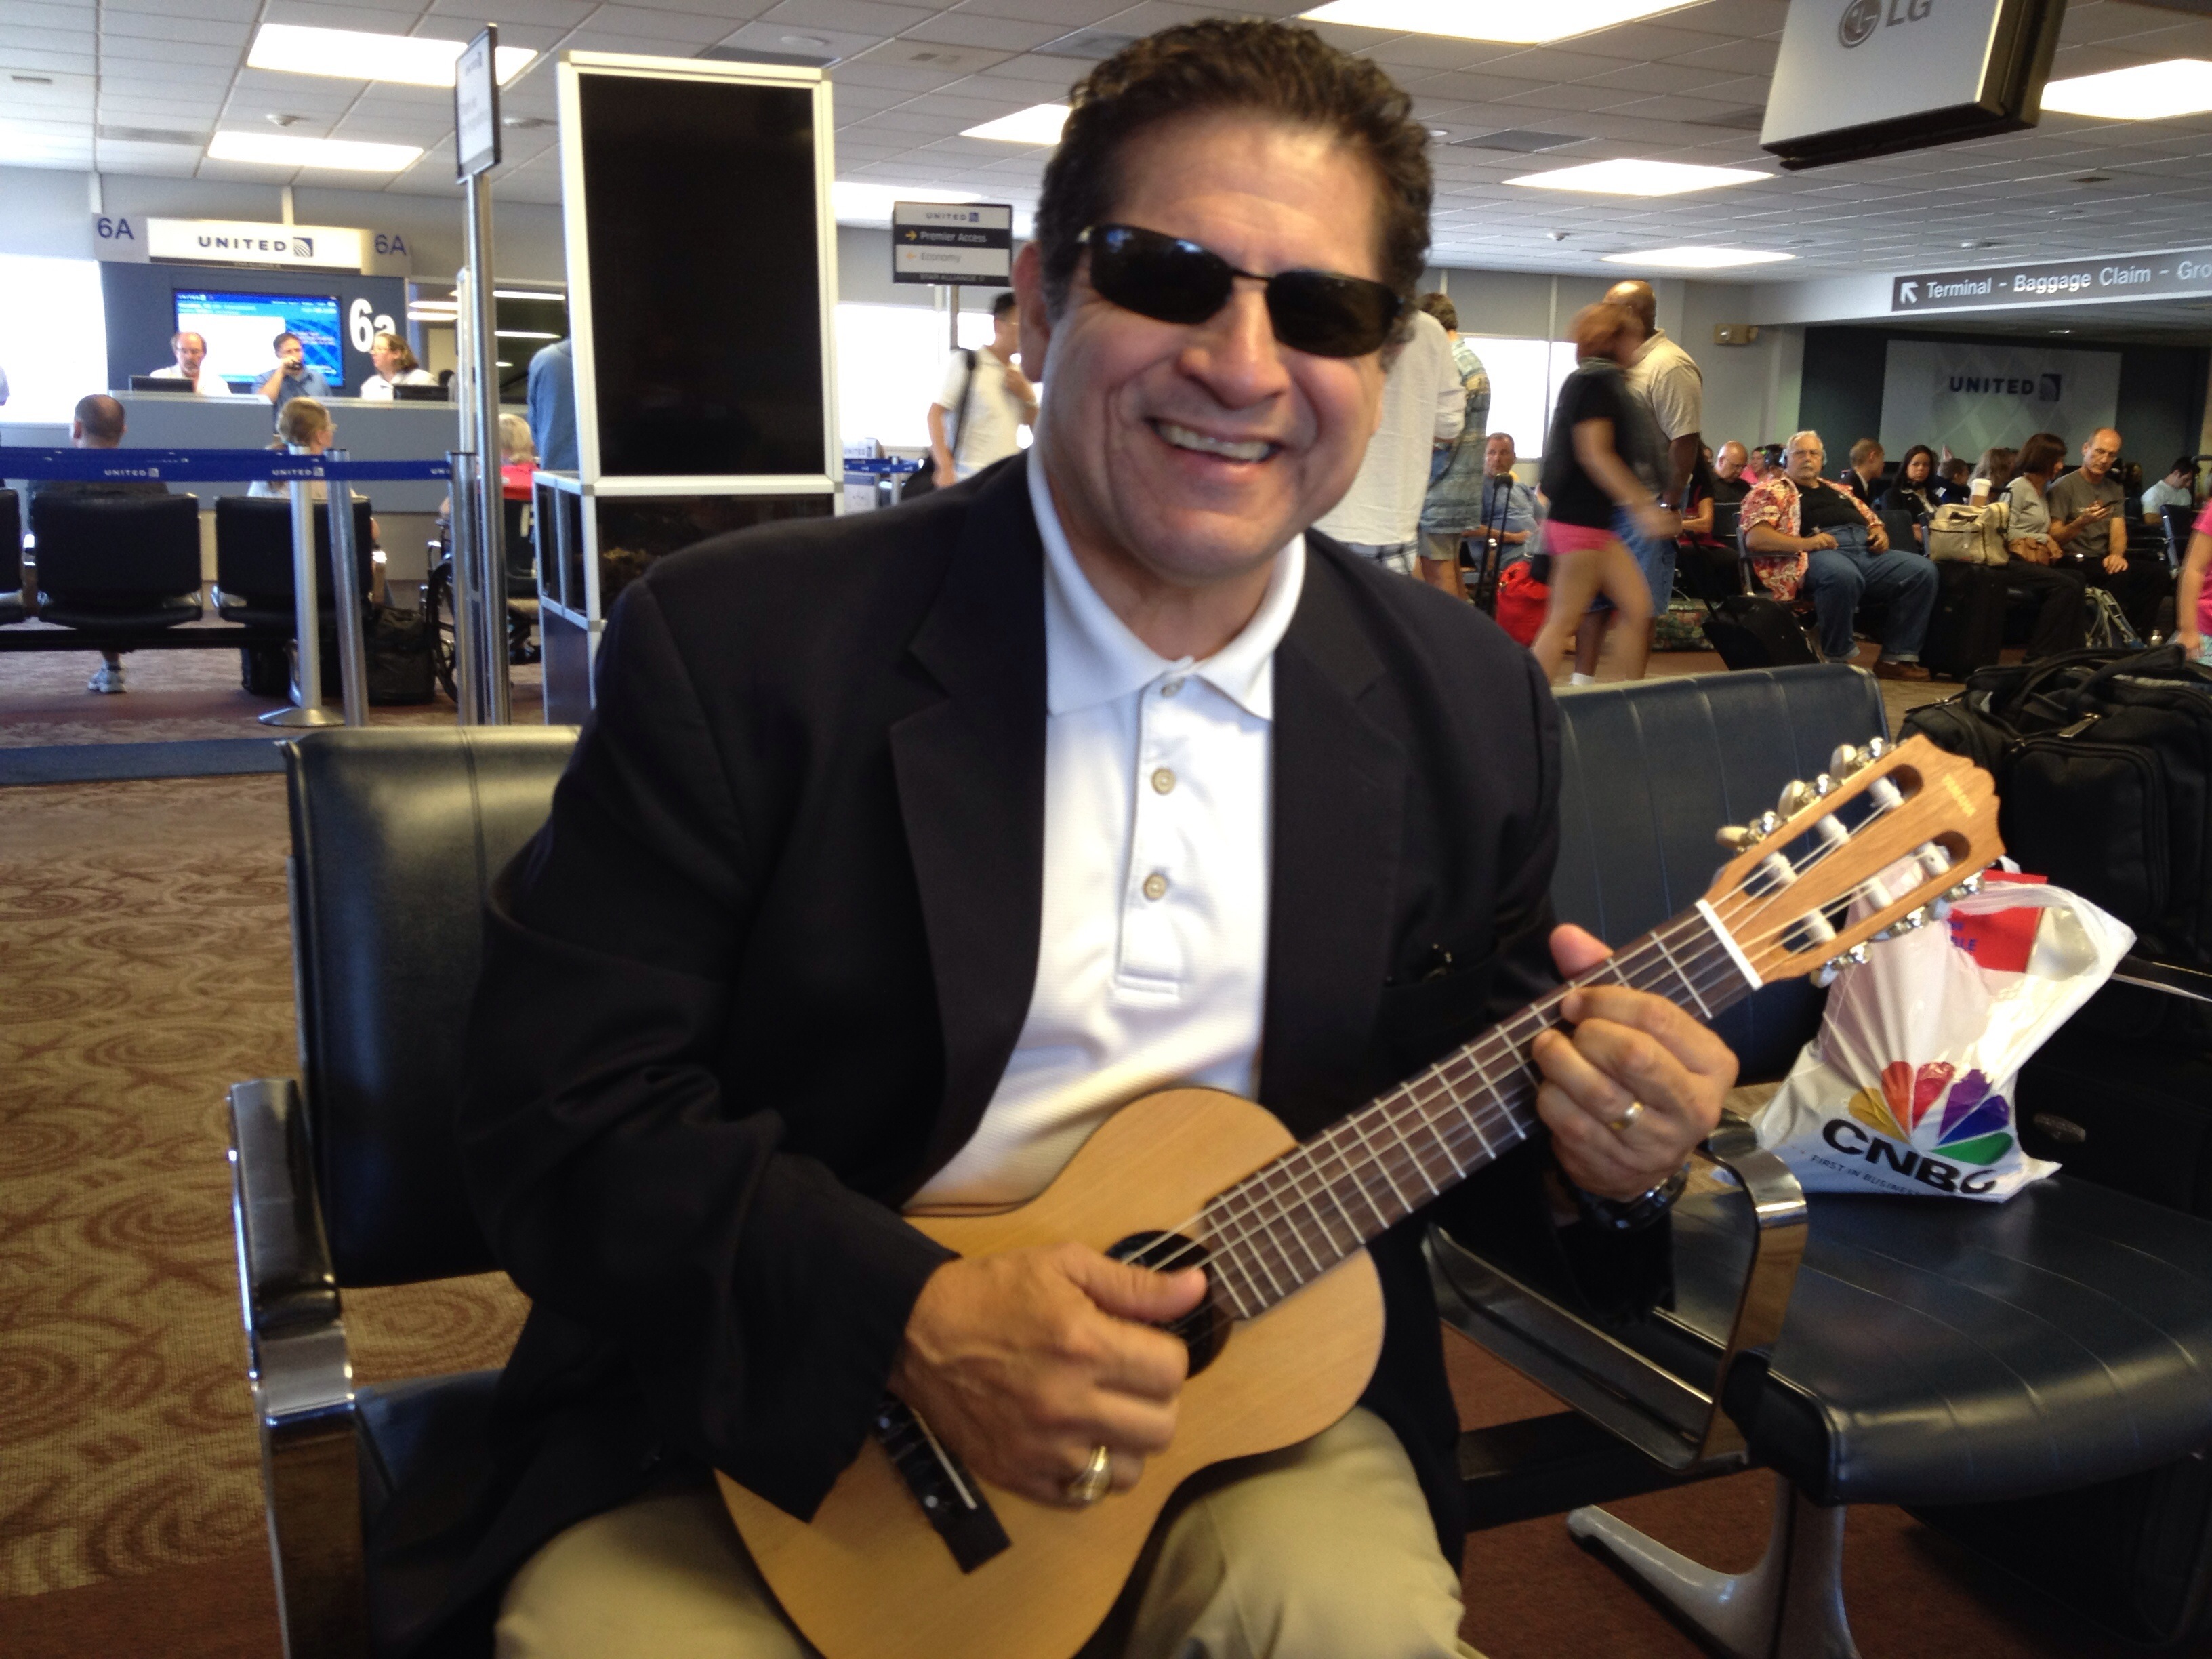
music, guitar, musician, musical instrument, singing, guitarist, string instrument, plucked string instruments